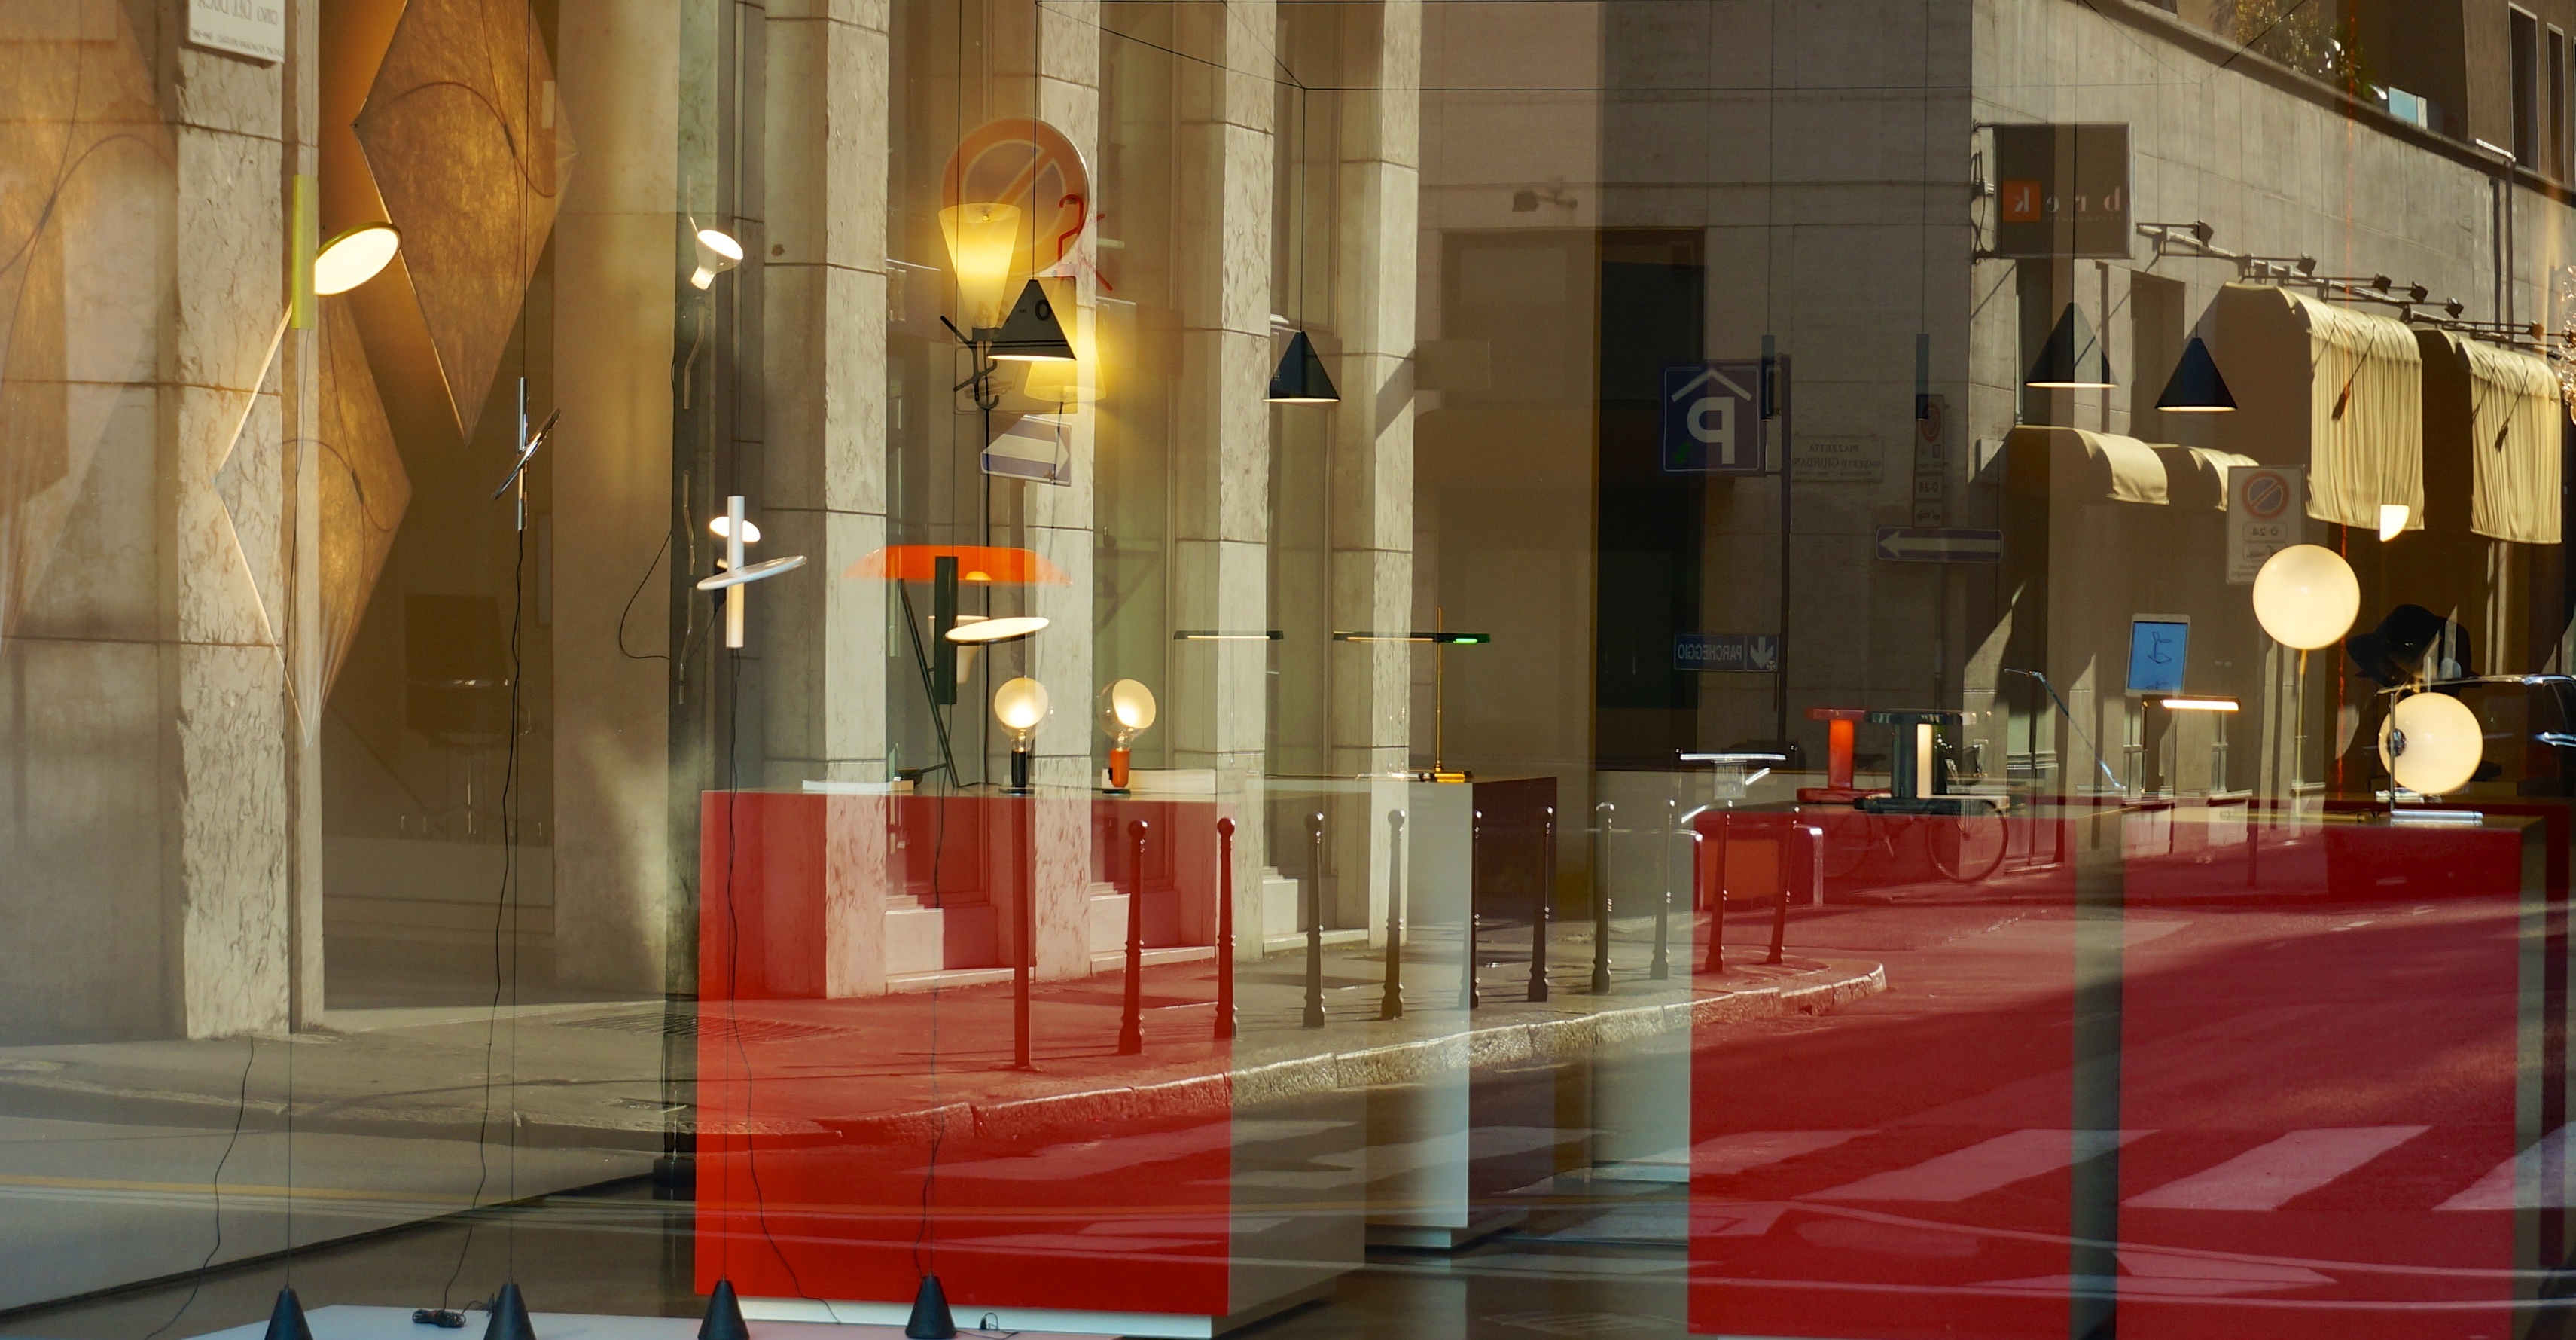
plaza, facade, interior design, retail